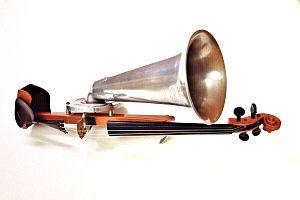
Le violon à pavillon, vioară cu goarnă en roumain, également dénommé higheghe, est un instrument à cordes frottées rare que l'on trouve surtout en Transylvanie, typique de la région de Bihor.